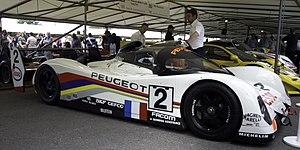
Mauro Baldi est un ancien pilote de Formule 1, né le 31 janvier 1954 à Reggio Emilia, Italie.